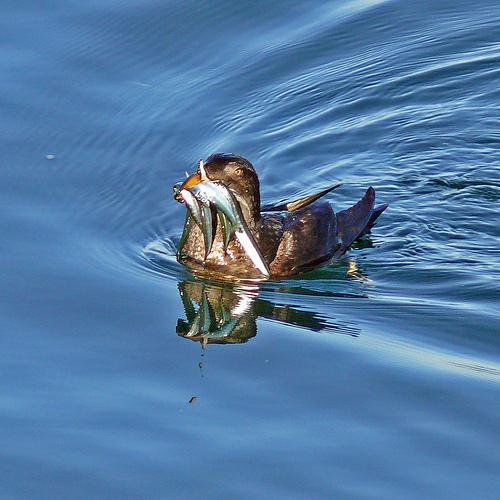
A photo of a rhinoceros auklet